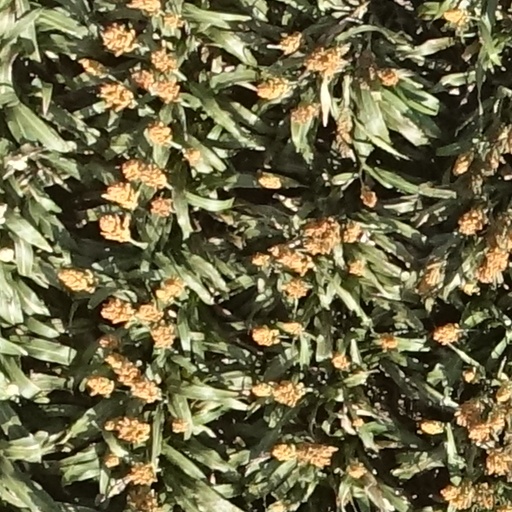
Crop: sorghum